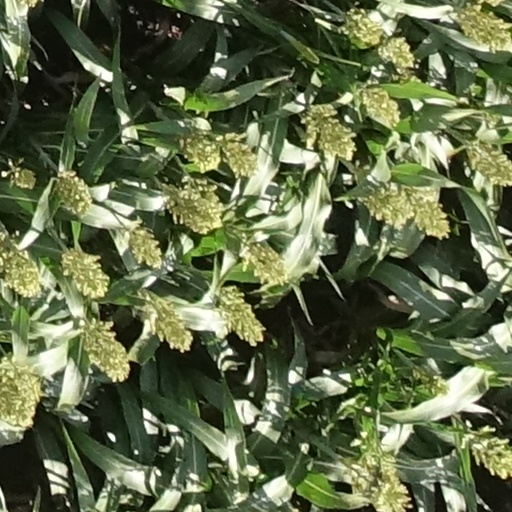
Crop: sorghum